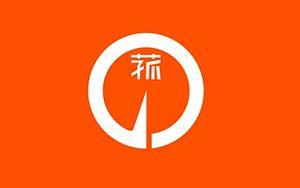
Komono est un bourg situé das le district de Mie, au Japon.